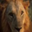
Label: lion